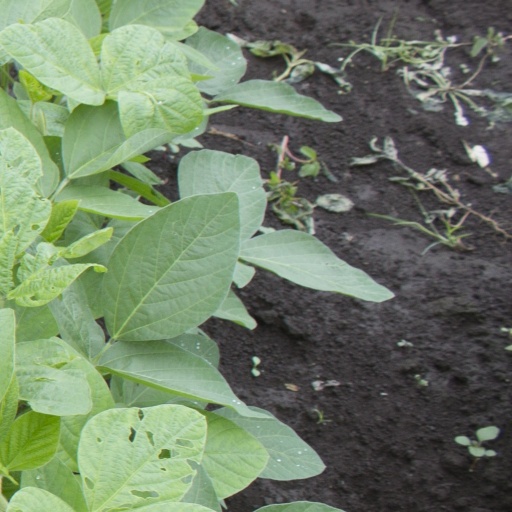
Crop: soybean